Muvva Gopaludu

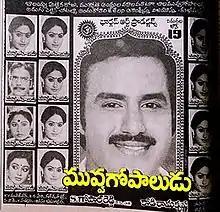
Theatrical release poster

Muvva Gopaludu is a 1987 Indian Telugu-language romantic drama film produced by S. Gopala Reddy and directed by Kodi Ramakrishna. The film stars Nandamuri Balakrishna, Vijayashanti and Shobana, with music composed by K. V. Mahadevan. It is a remake of the Tamil film "Aruvadai Naal" (1986). The film was released on 19 May 1987.